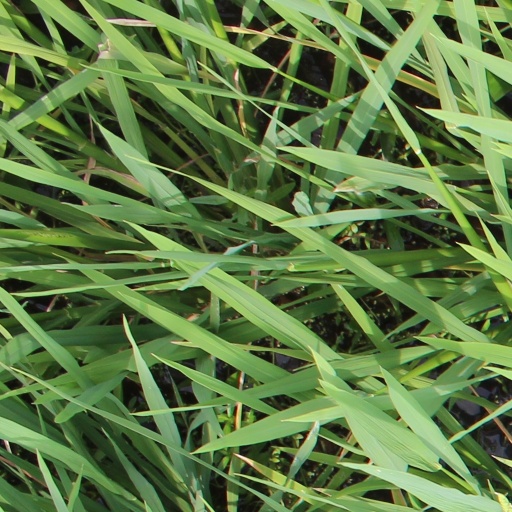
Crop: rice